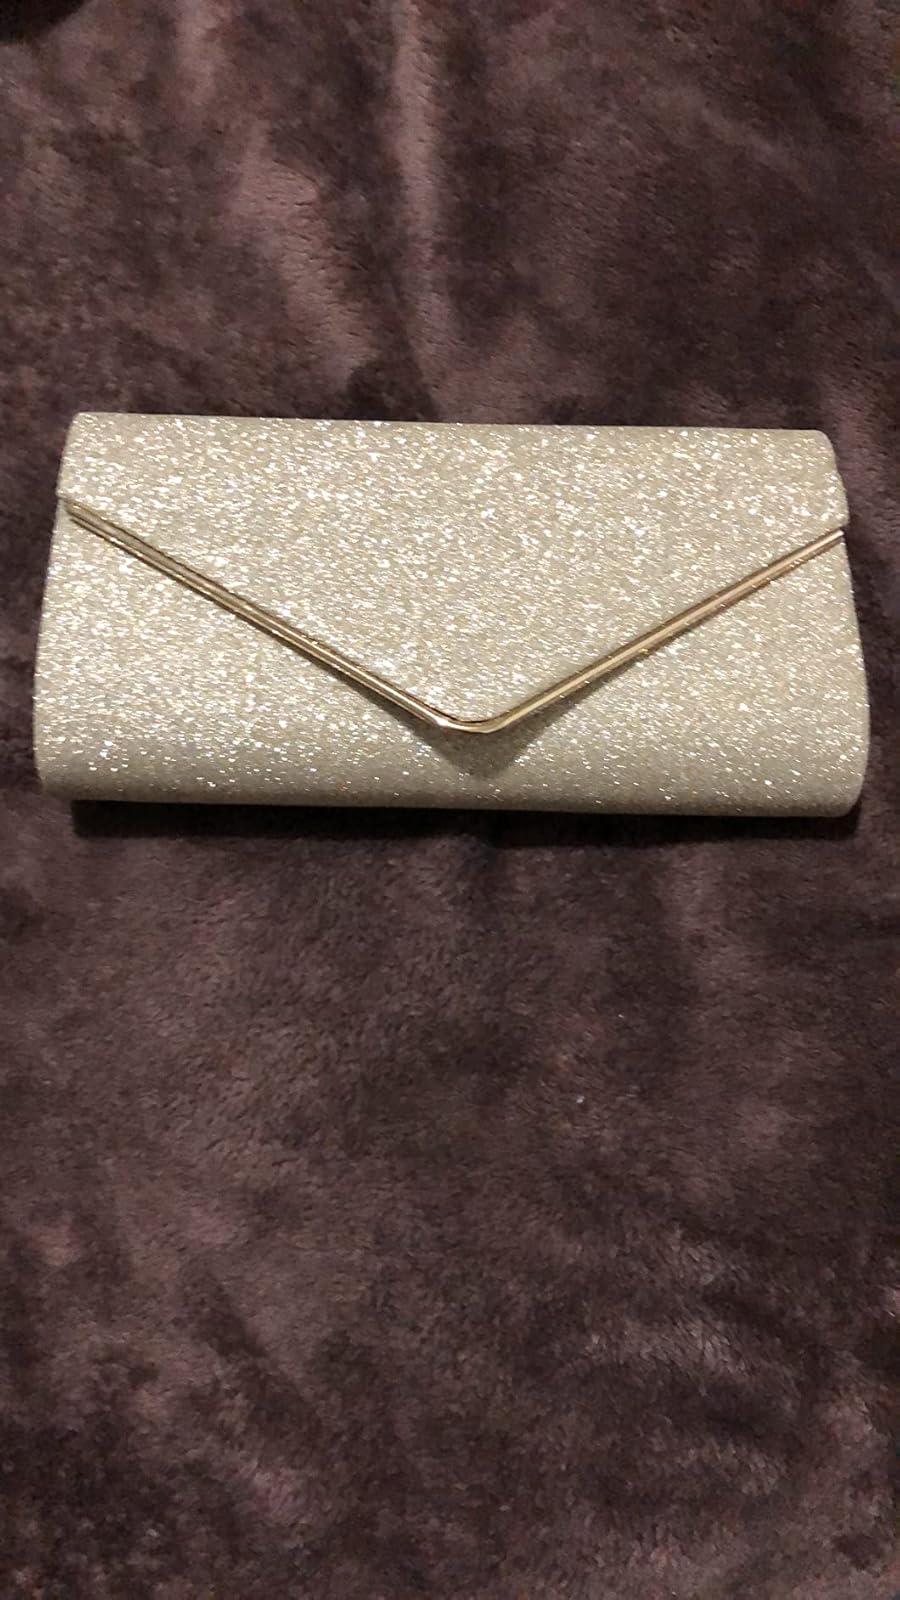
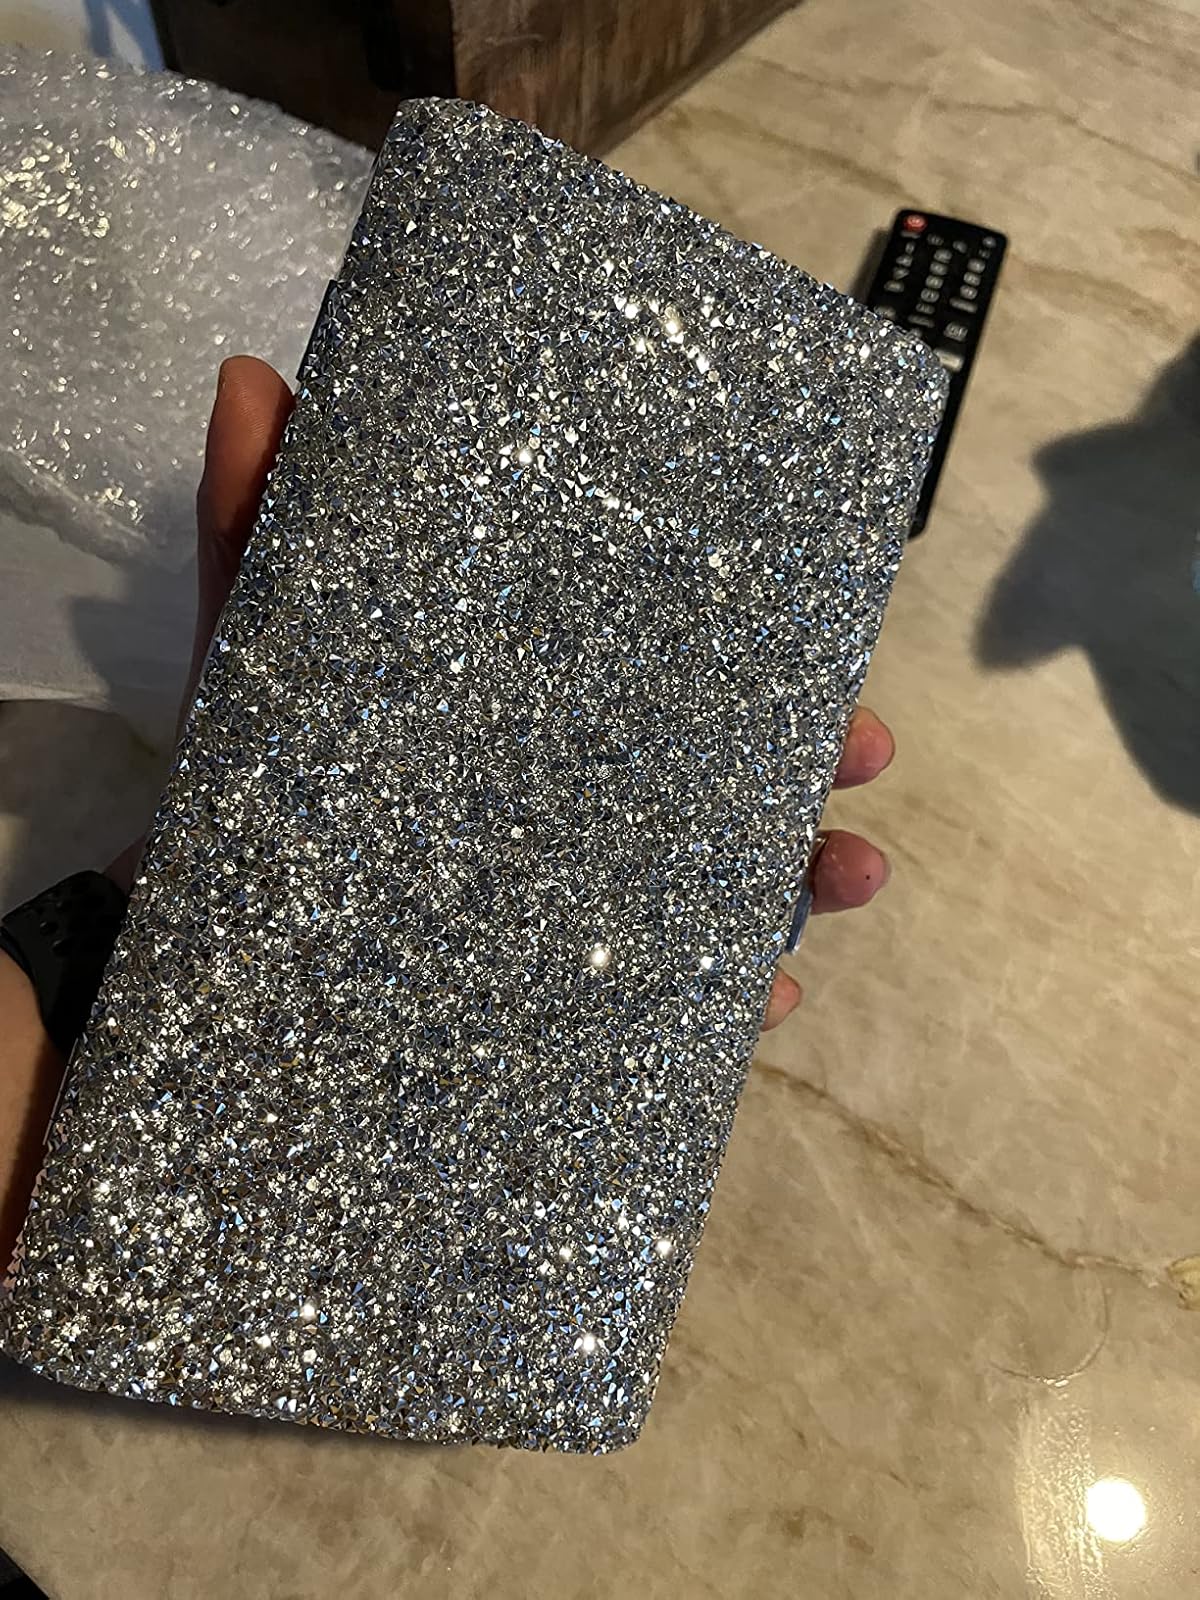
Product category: accessories_handbag
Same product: no